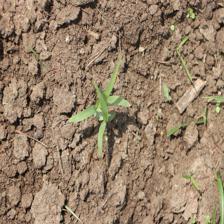
Label: Sorghum